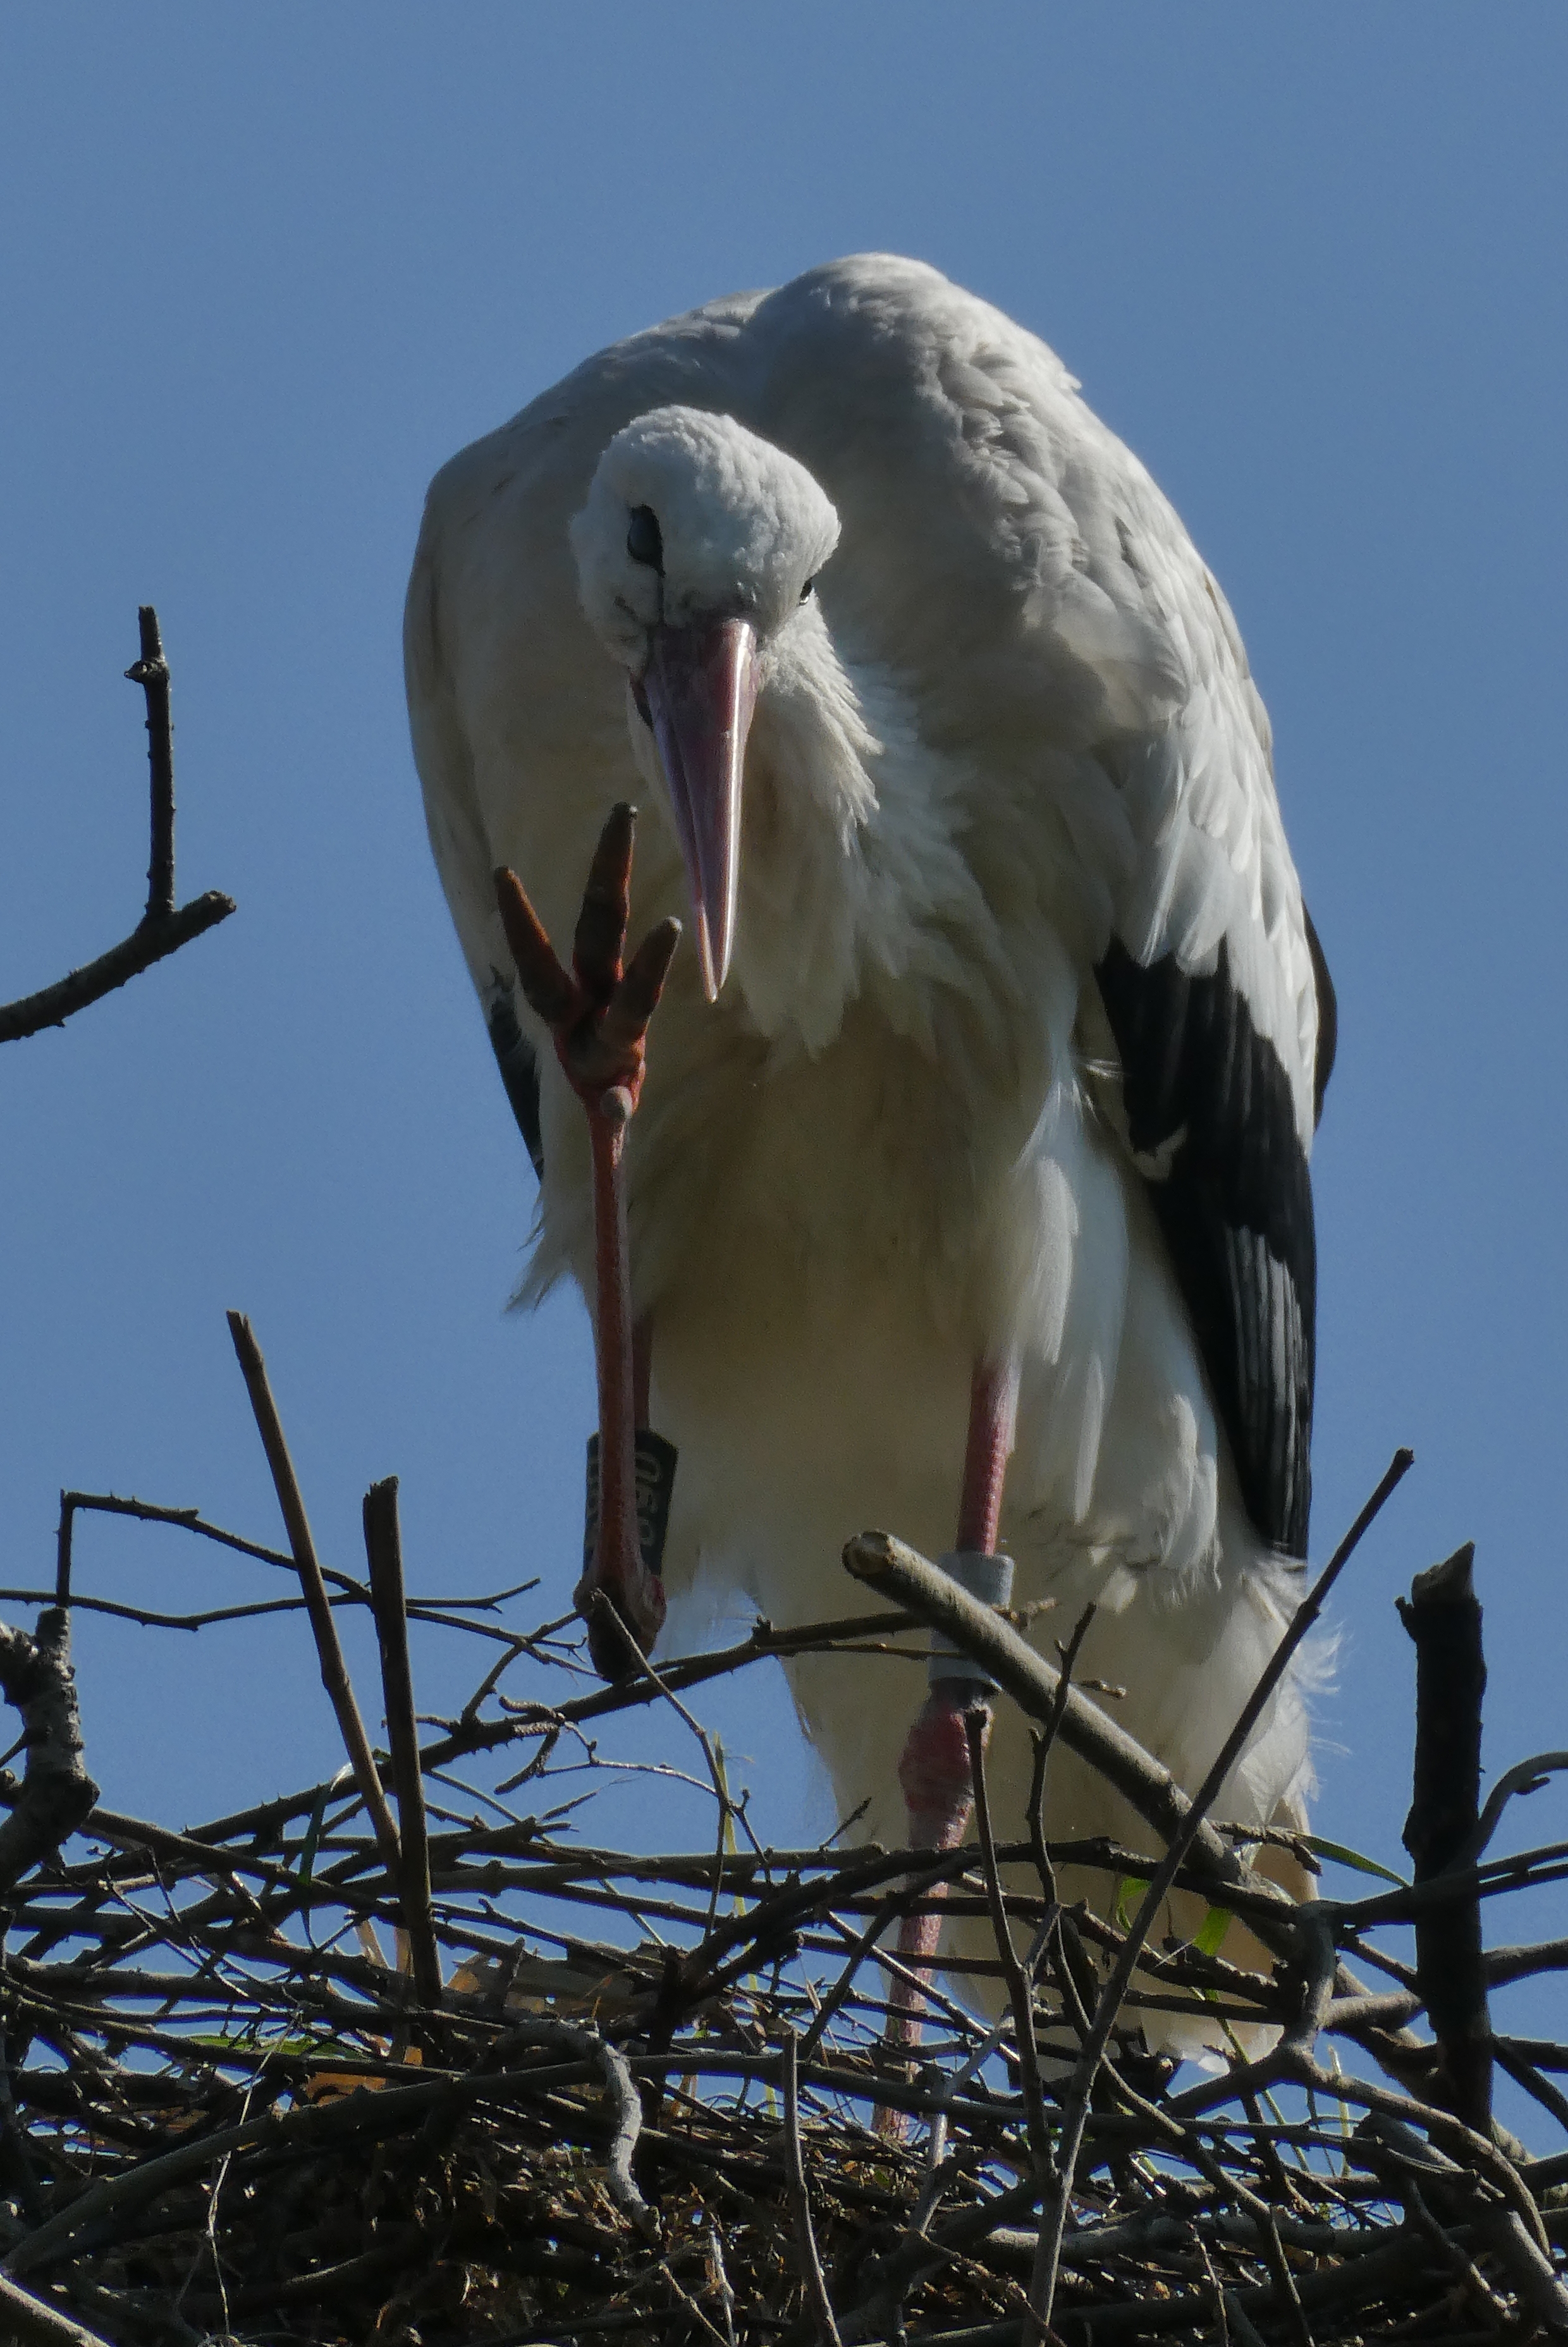
animals, bird, beak, wildlife, feather, sky, seabird, wing, water bird